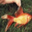
Label: aquarium_fish